Carrier Strike Group Three 2004–09 operations

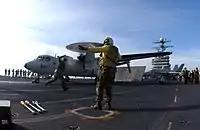
An aircraft director prepares an E-2C Hawkeye for launch during JTFEX 05-2

Carrier Strike Group Three participated in Joint Task Force Exercise 05-2 (JTFEX 05-2) off the coast of southern California. The exercise was the final step in preparing the strike group for deployment by testing its ability to operate in a complex, hostile environment with other U.S. and coalition forces, which included an anti-submarine warfare exercise (ASWEX), numerous simulated Tomahawk strike missions, an air defense exercise, and exercises with naval special warfare forces. Other participating military forces included Patrol Squadron 40 (VP-40); helicopter squadrons HSL-45 and HSL-49; and units from the Air Force Eighth Air Force. Admiral Clingan noted: